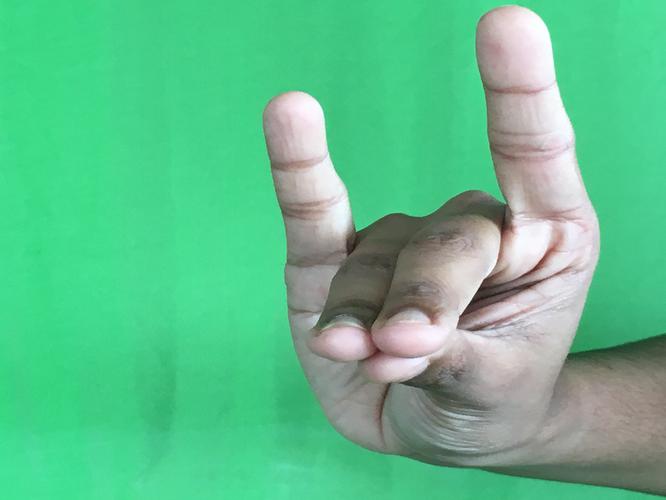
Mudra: Simhamukham
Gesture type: single_hand